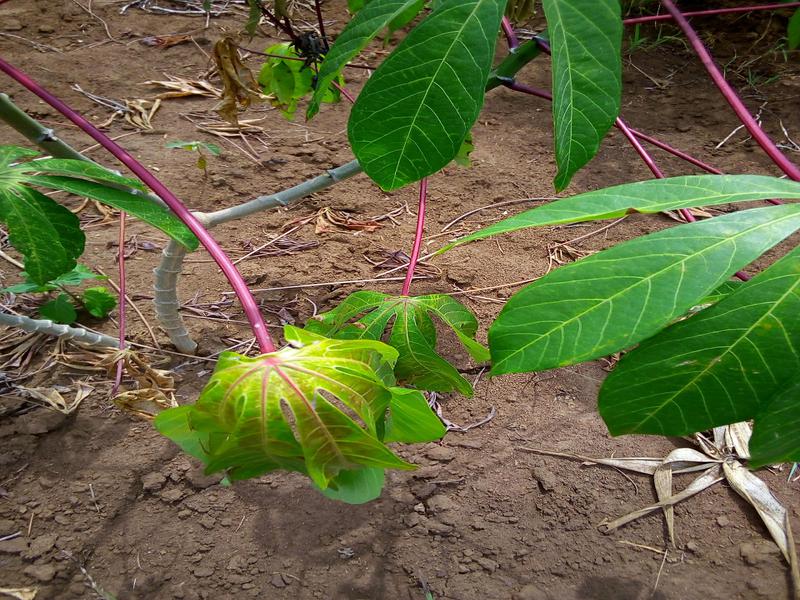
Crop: cassava
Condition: healthy